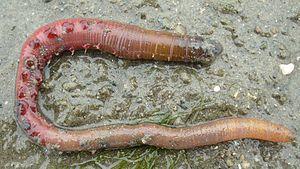
L’arénicole, Arenicola marina, souvent appelée « ver de vase » ou « ver noir », est un animal bien connu des pêcheurs qui le désignent de plusieurs autres noms locaux comme « chique », « buzuc », « buzin », etc.
Hemarina est une société basée à Morlaix spécialisée dans la fabrication de substituts sanguins à partir du ver arénicole. Elle a été fondée en 2007 par Franck Zal, chercheur au CNRS.
Les Scolecida sont une infra-classe de l'embranchement des Annélides polychètes.